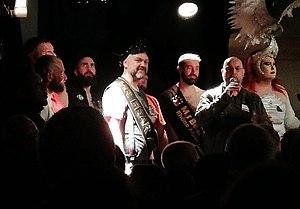
L'élection de Mr Bear Auvergne Rhône Alpes 2019, à La Bobine, organisé par Grrrnoble Bear Association, en collaboration avec Grrrizzlyon, dans le cadre de la quinzaine contre le racisme et les discriminations de la Ville de Grenoble
La communauté bear est une subdivision de la communauté gay.